Beefsteak Club

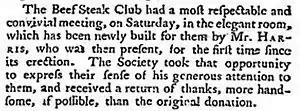
1793 press report – "Club" and "Society" are used interchangeably

Meetings were held every Saturday between November and June. All members were required to wear the society's uniform – a blue coat and buff waistcoat with brass buttons. The buttons bore a gridiron motif and the words "Beef and liberty". The steaks were served on hot pewter plates, with onions and baked potatoes, and were accompanied by port or porter. The only second course offered was toasted cheese. After dinner, the tablecloth was removed, the cook collected the money, and the rest of the evening was given up to noisy revelry.